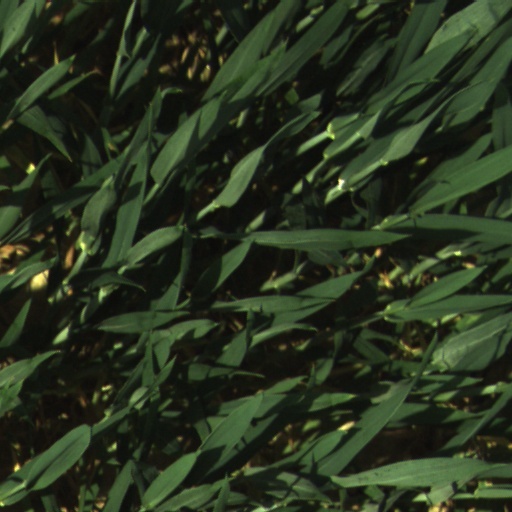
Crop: wheat